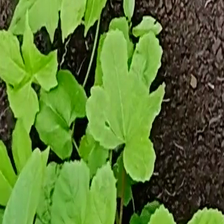
Weed species: Little_Mallow(Malva parviflora)